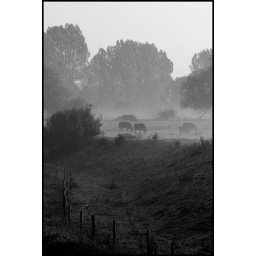
misty cattle in field B&W